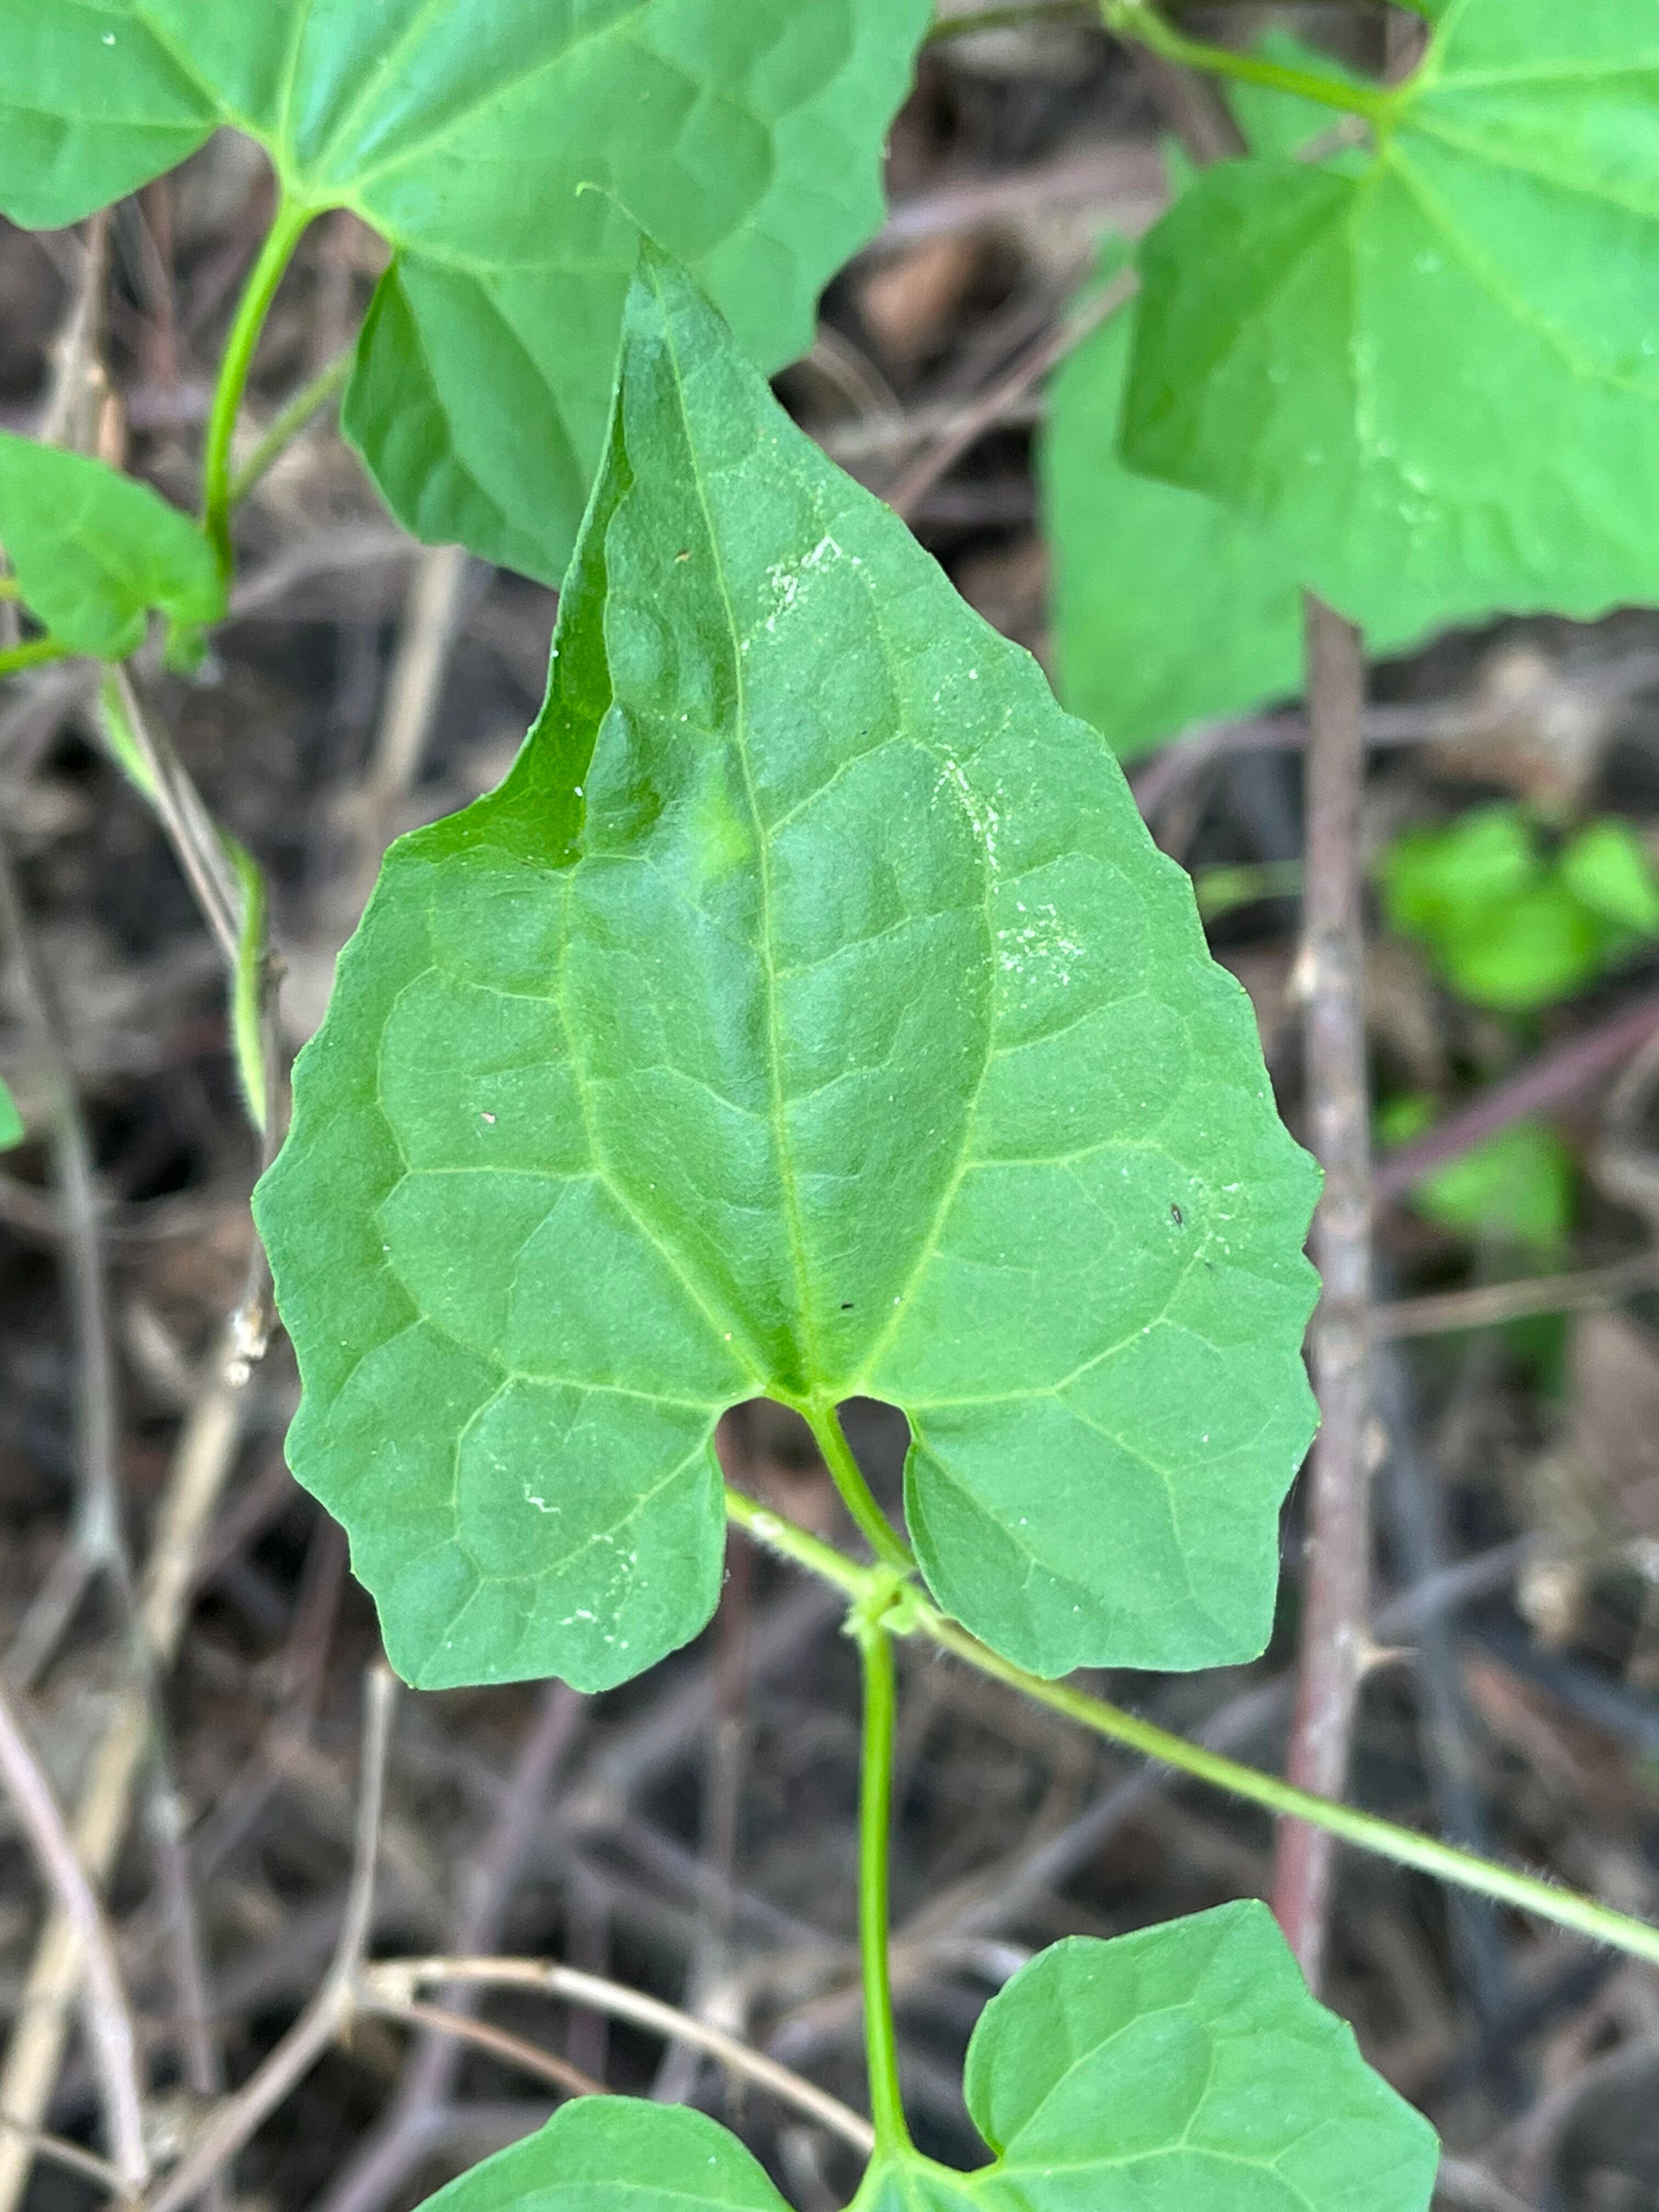
Plant species: mikania-micrantha